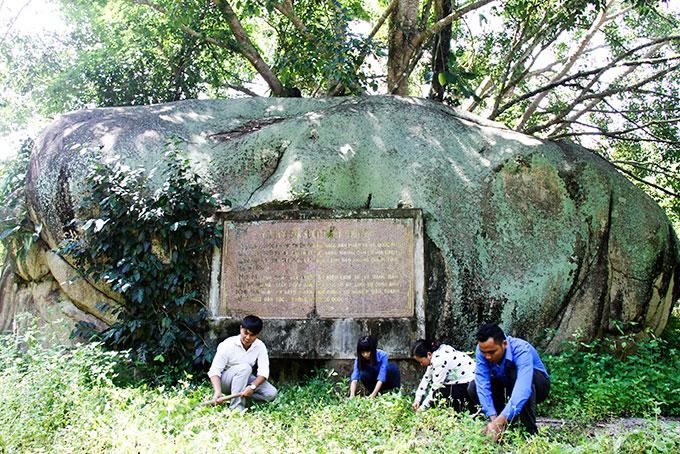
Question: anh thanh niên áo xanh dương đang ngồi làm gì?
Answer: dọn cỏ